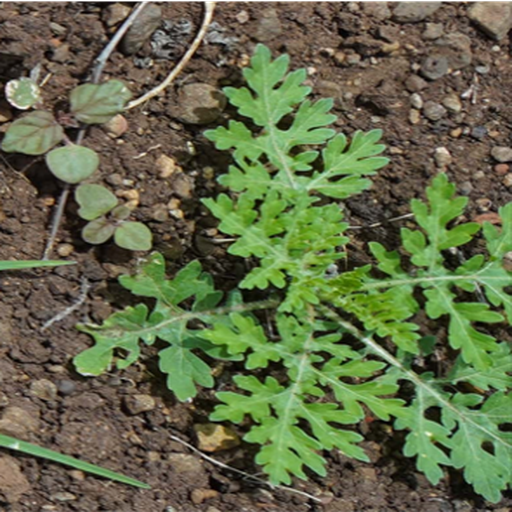
Weed species: Gajar_gavat_(Parthenium hysterophorus)